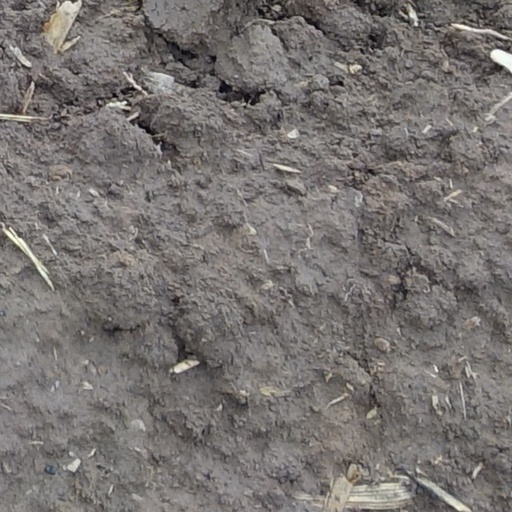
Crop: wheat